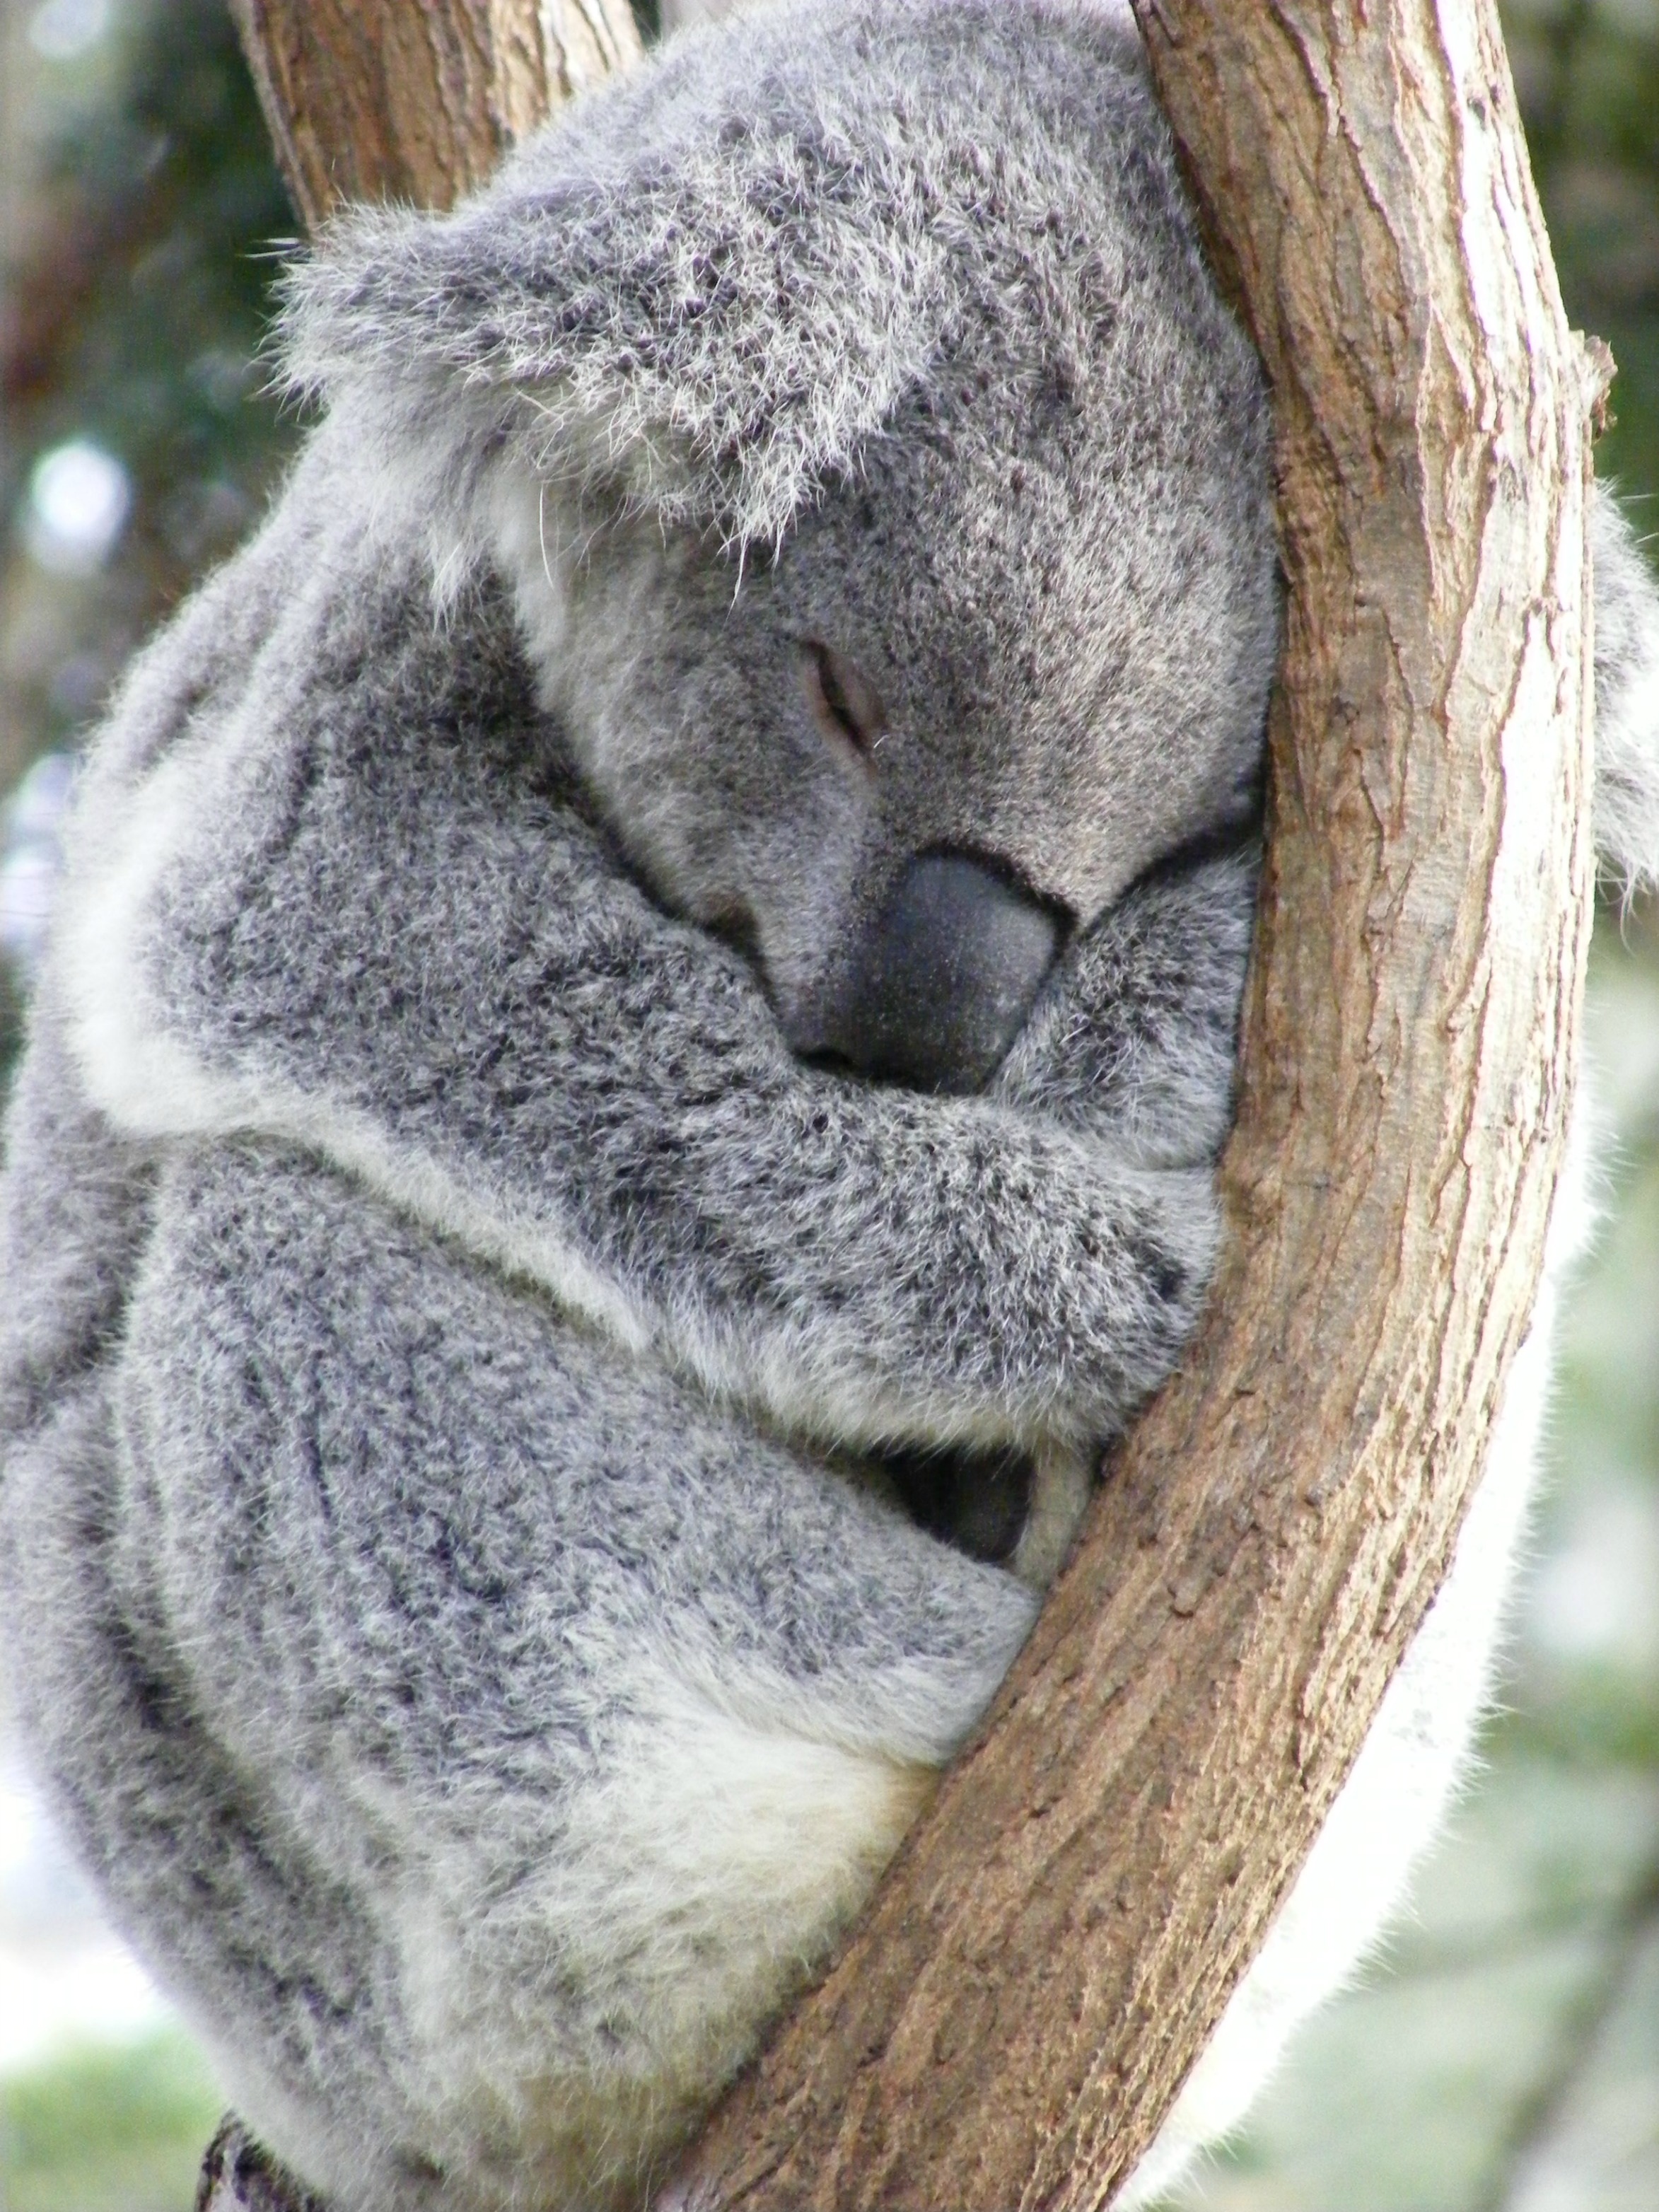
branch, leaf, wildlife, sleeping, mammal, fauna, australia, native, australian, eucalyptus, sleep, relaxation, endangered, vertebrate, koala, marsupial, aussie